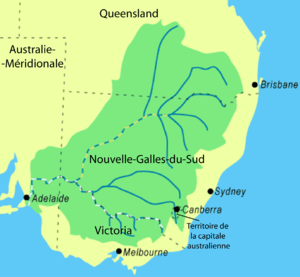
Le Murray est un fleuve d’Australie d'une longueur de 2 530 kilomètres de sa source dans la Cordillère australienne à son embouchure dans l'océan Indien.